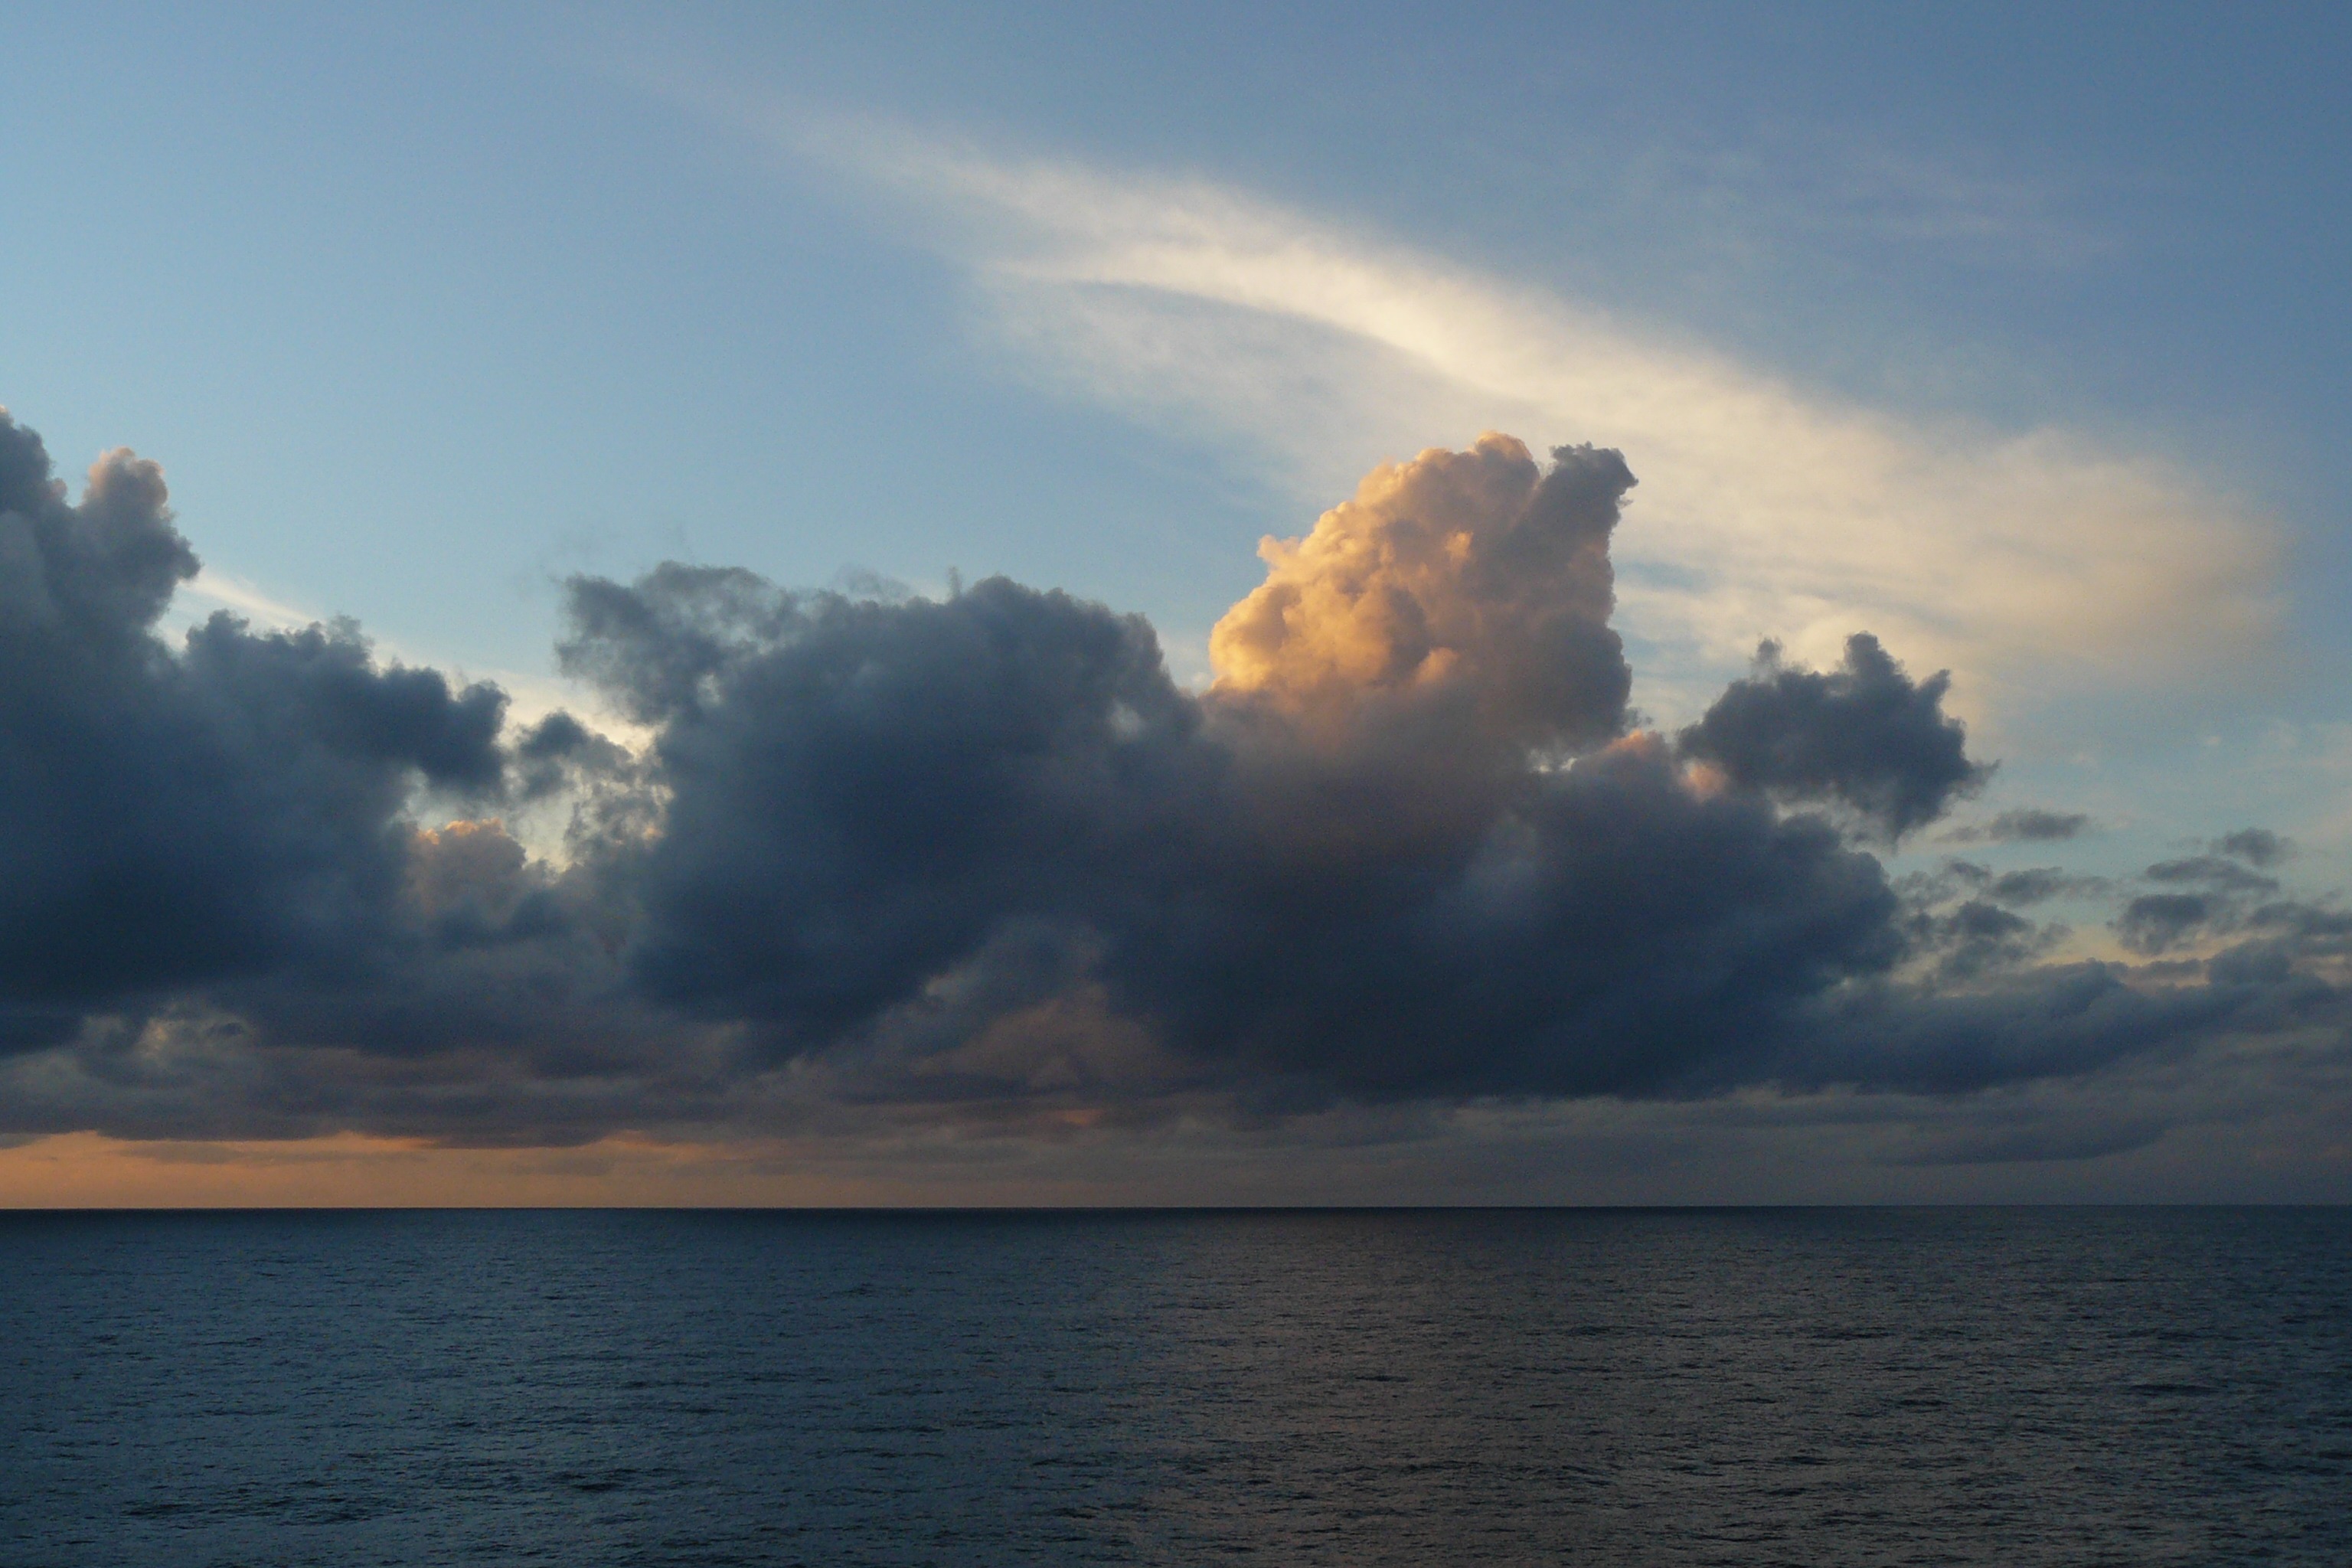
landscape, sea, coast, water, nature, ocean, horizon, silhouette, light, cloud, sky, sunrise, sunset, sunlight, morning, wave, dawn, atmosphere, dusk, evening, twilight, orange, color, weather, cumulus, holiday, bay, drama, clouds, mood, abendstimmung, atmospheric, afterglow, evening sky, clouds form, weather mood, cumulus clouds, meteorological phenomenon, atmospheric phenomenon, wind wave